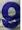
Number: 9